Grand River (Fairport Harbor) Light

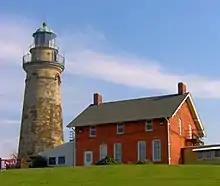
Grand River (Fairport Harbor) Light and Marine Museum.

The Grand River (Fairport Harbor) Light is located in the village of Fairport Harbor, Ohio. The lighthouse was built in 1871 and has a 60-foot tower with a detached keeper's house. The light was decommissioned in 1925, replaced by the Fairport Harbor West Breakwater Light.